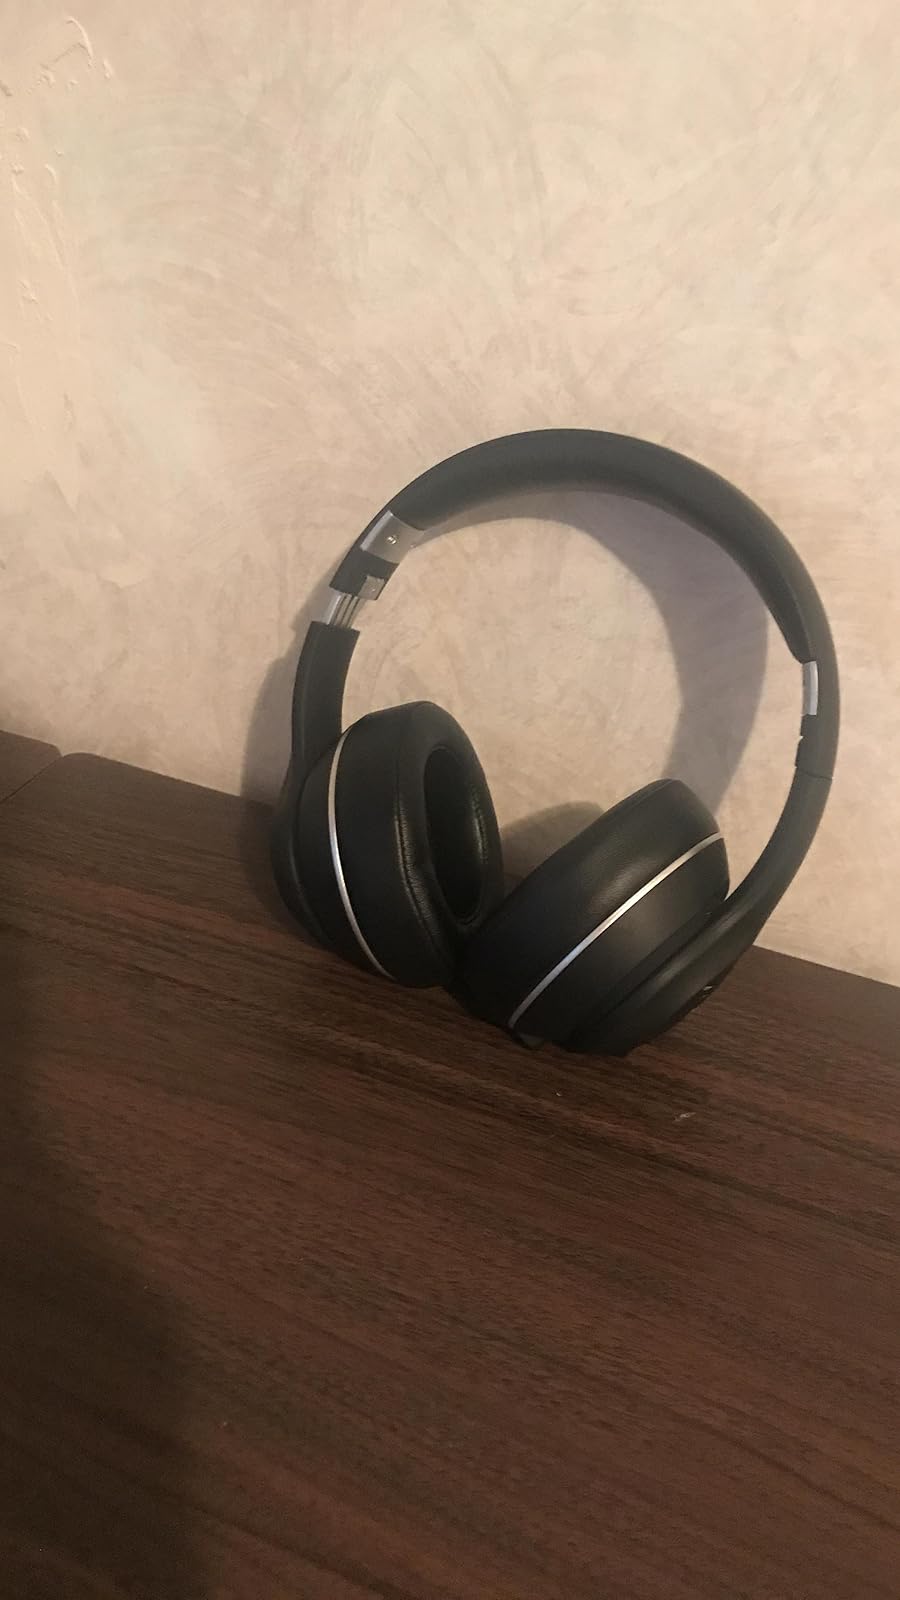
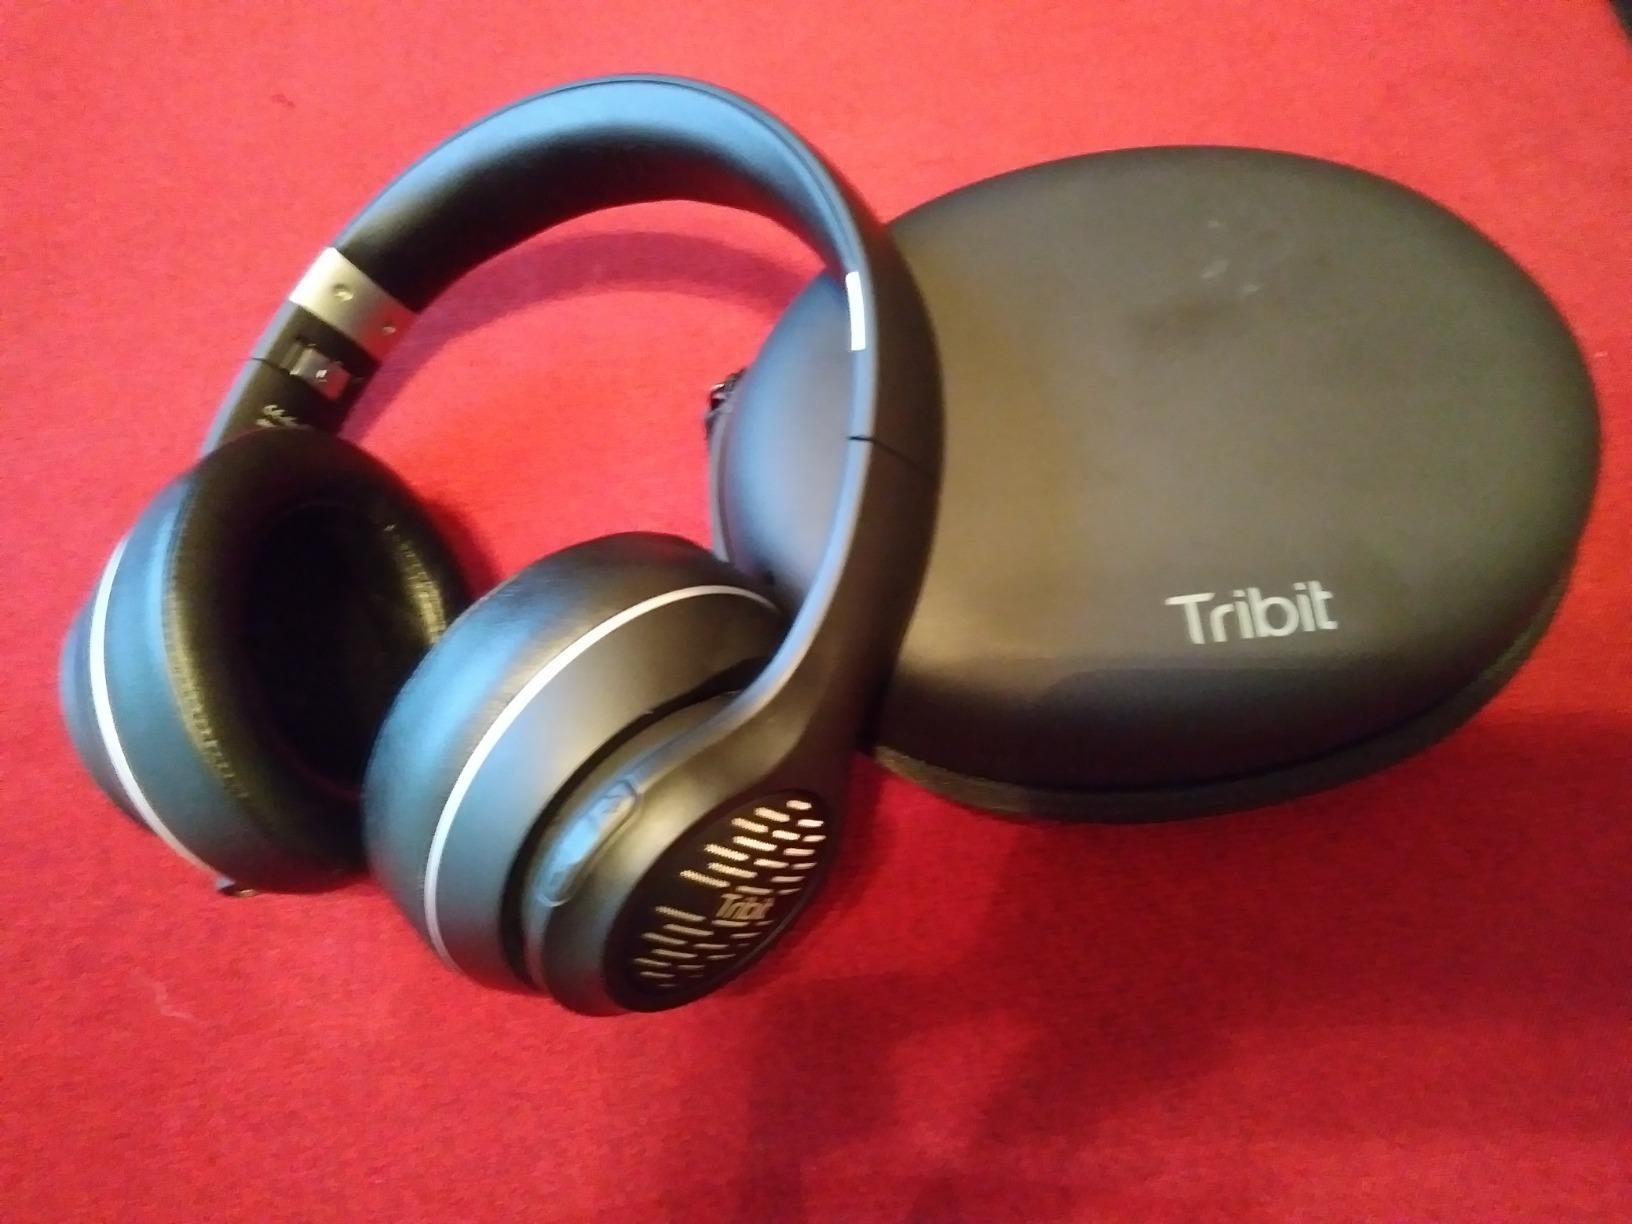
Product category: headphones
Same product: yes